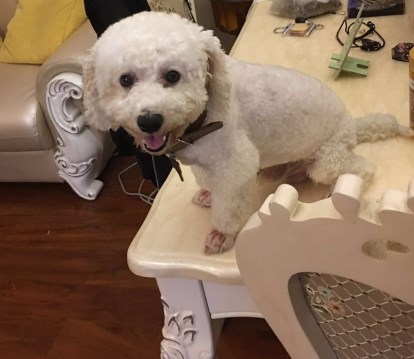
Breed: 3083-n000117-Bichon_Frise